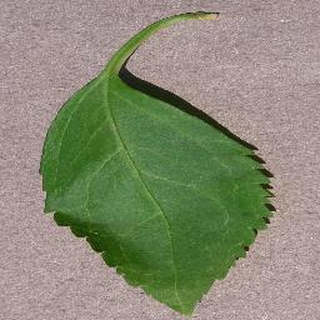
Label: healthy_cherry